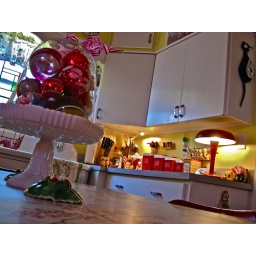
Shiny Brites under glass cloche sit on pressed milk glass cake stand.